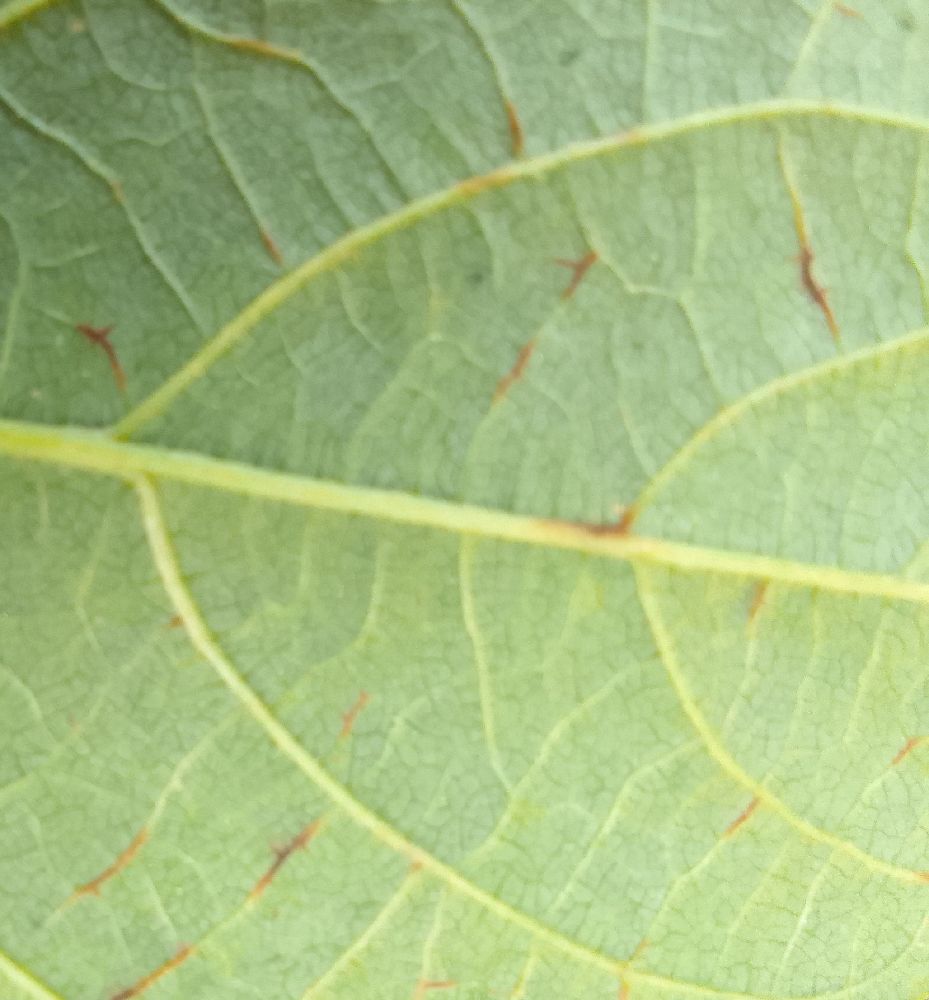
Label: anthracnose